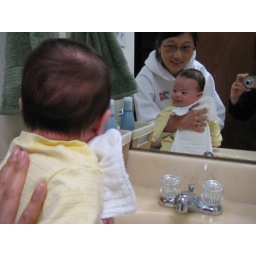
Due to projectile milk spitting, he is burped over the sink. He enjoys the mirror and the toiletry basket in the corner.